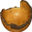
Label: bowl